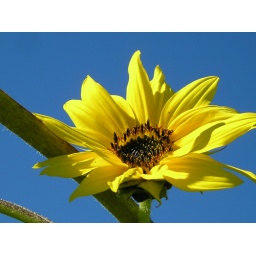
Sun in the blue sky